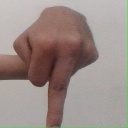
अक्षर: प